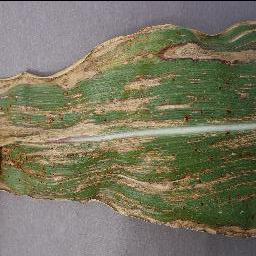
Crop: corn
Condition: (maize)_cercospora_spot_gray_spot